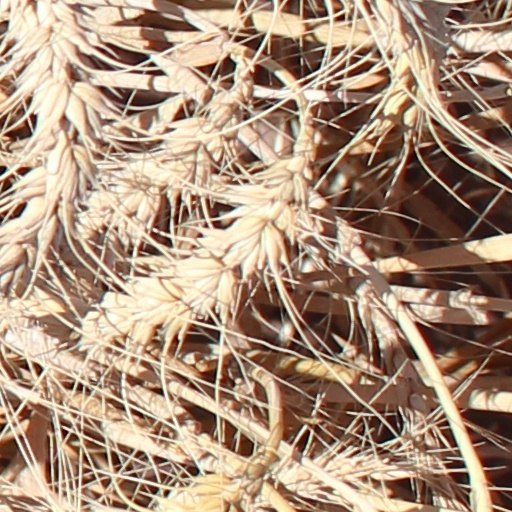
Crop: wheat